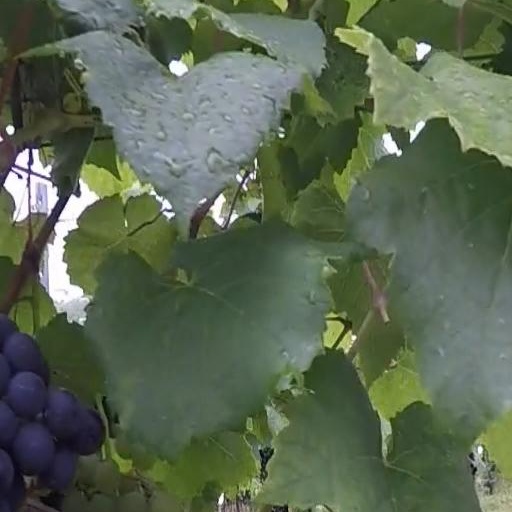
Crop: grape